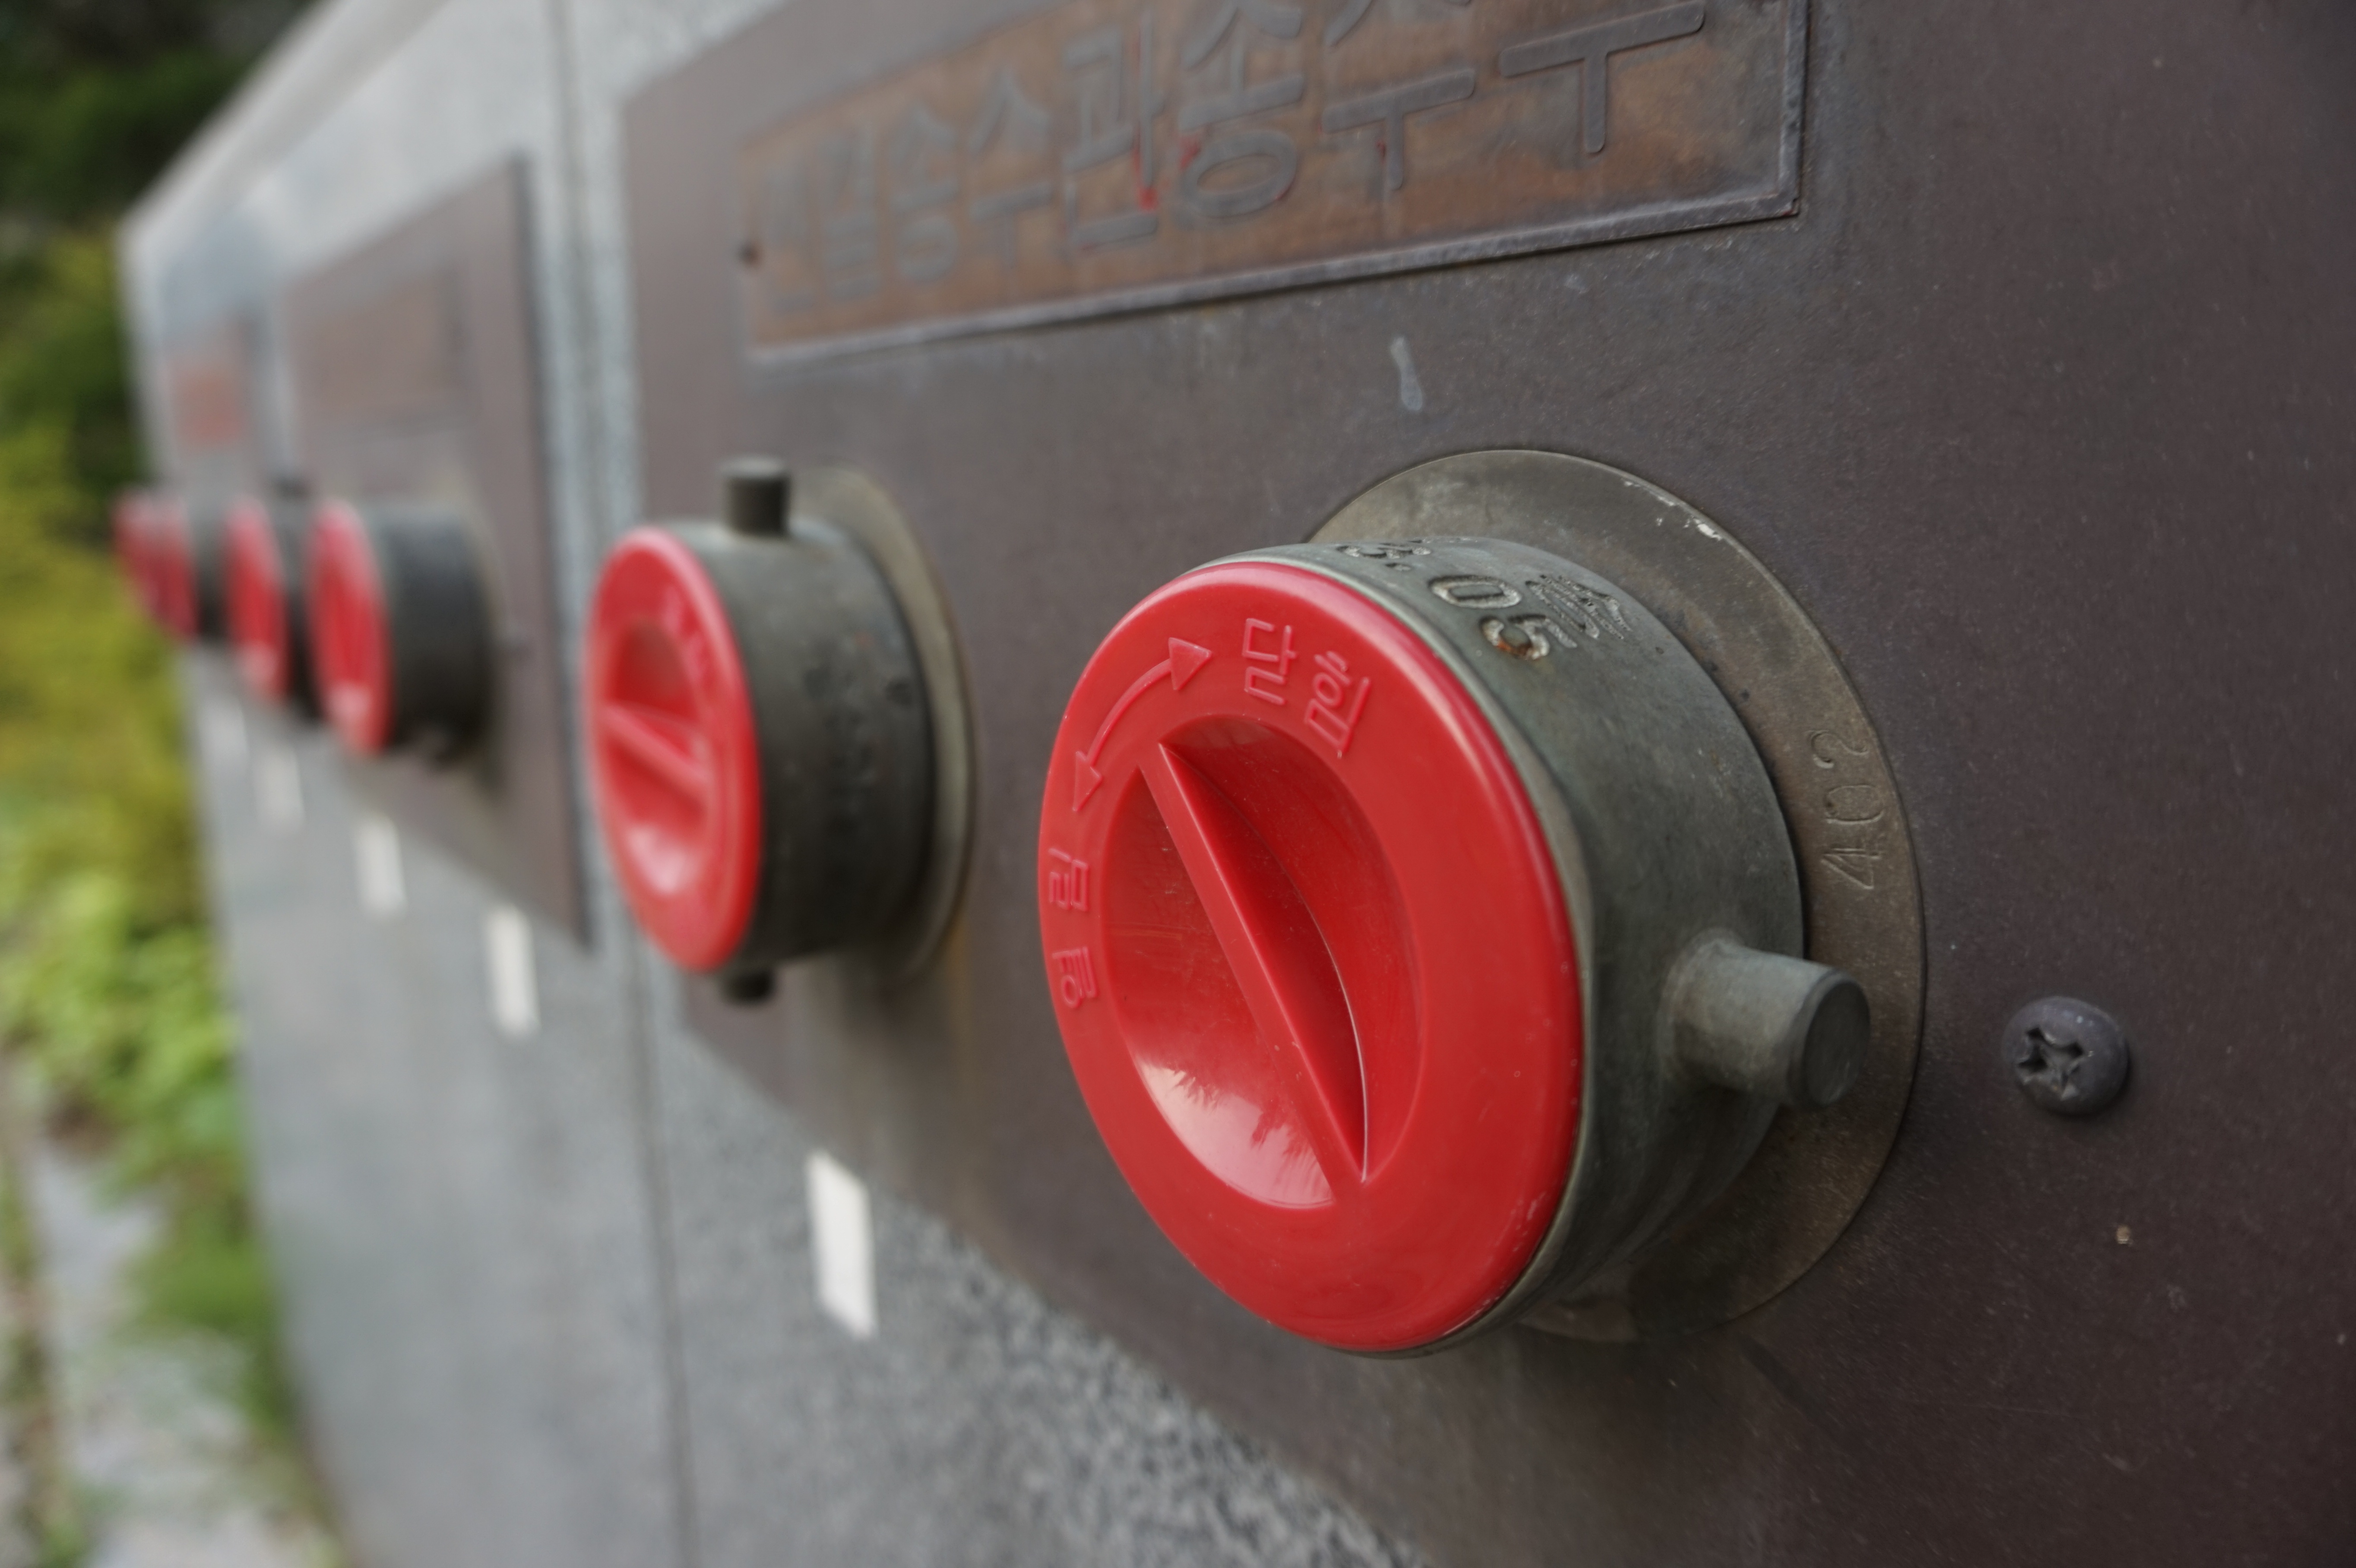
open, wheel, red, closed, man made object, fireplug